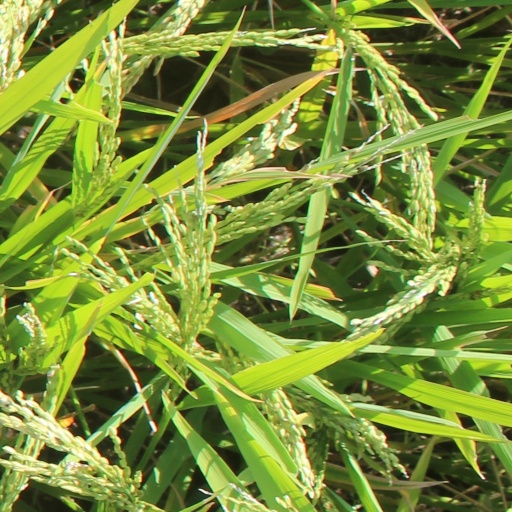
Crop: rice